Pyramid

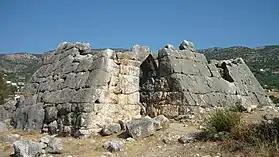
Pyramid of Hellinikon

Pausanias (2nd century AD) mentions two buildings resembling pyramids, one, 19 kilometres (12 mi) southwest of a still standing structure at Hellenikon, a common tomb for soldiers who died in a legendary struggle for the throne of Argos and another that he was told was the tomb of Argives killed in a battle around 669/8 BC. Neither survives and no evidence indicates that they resembled Egyptian pyramids.